Pandurang Sadashiv Khankhoje

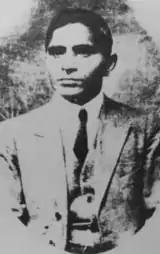
P S Khankhoje

Pandurang Sadashiv Khankhoje (7 November 1884 – 22 January 1967) was an Indian revolutionary, scholar, agricultural scientist and Statesman who was among the founding fathers of the Ghadar Party.